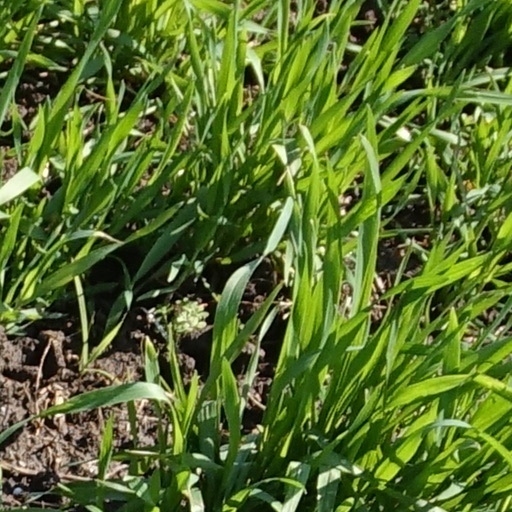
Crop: wheat